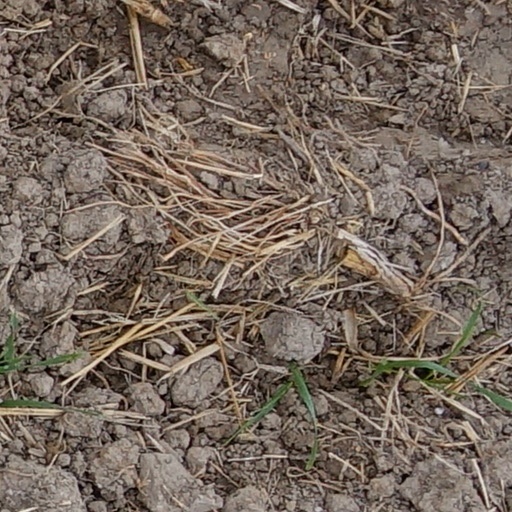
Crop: wheat